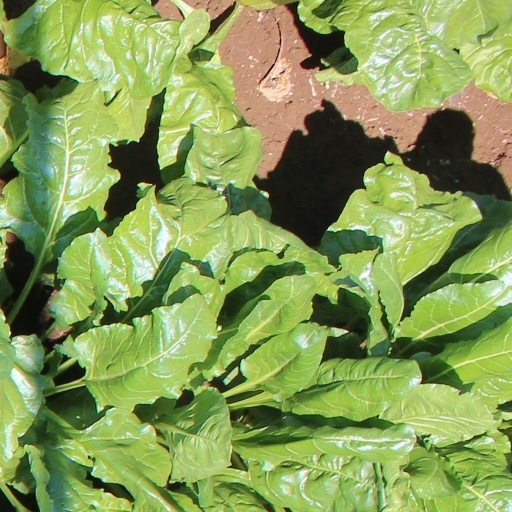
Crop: sugar beet